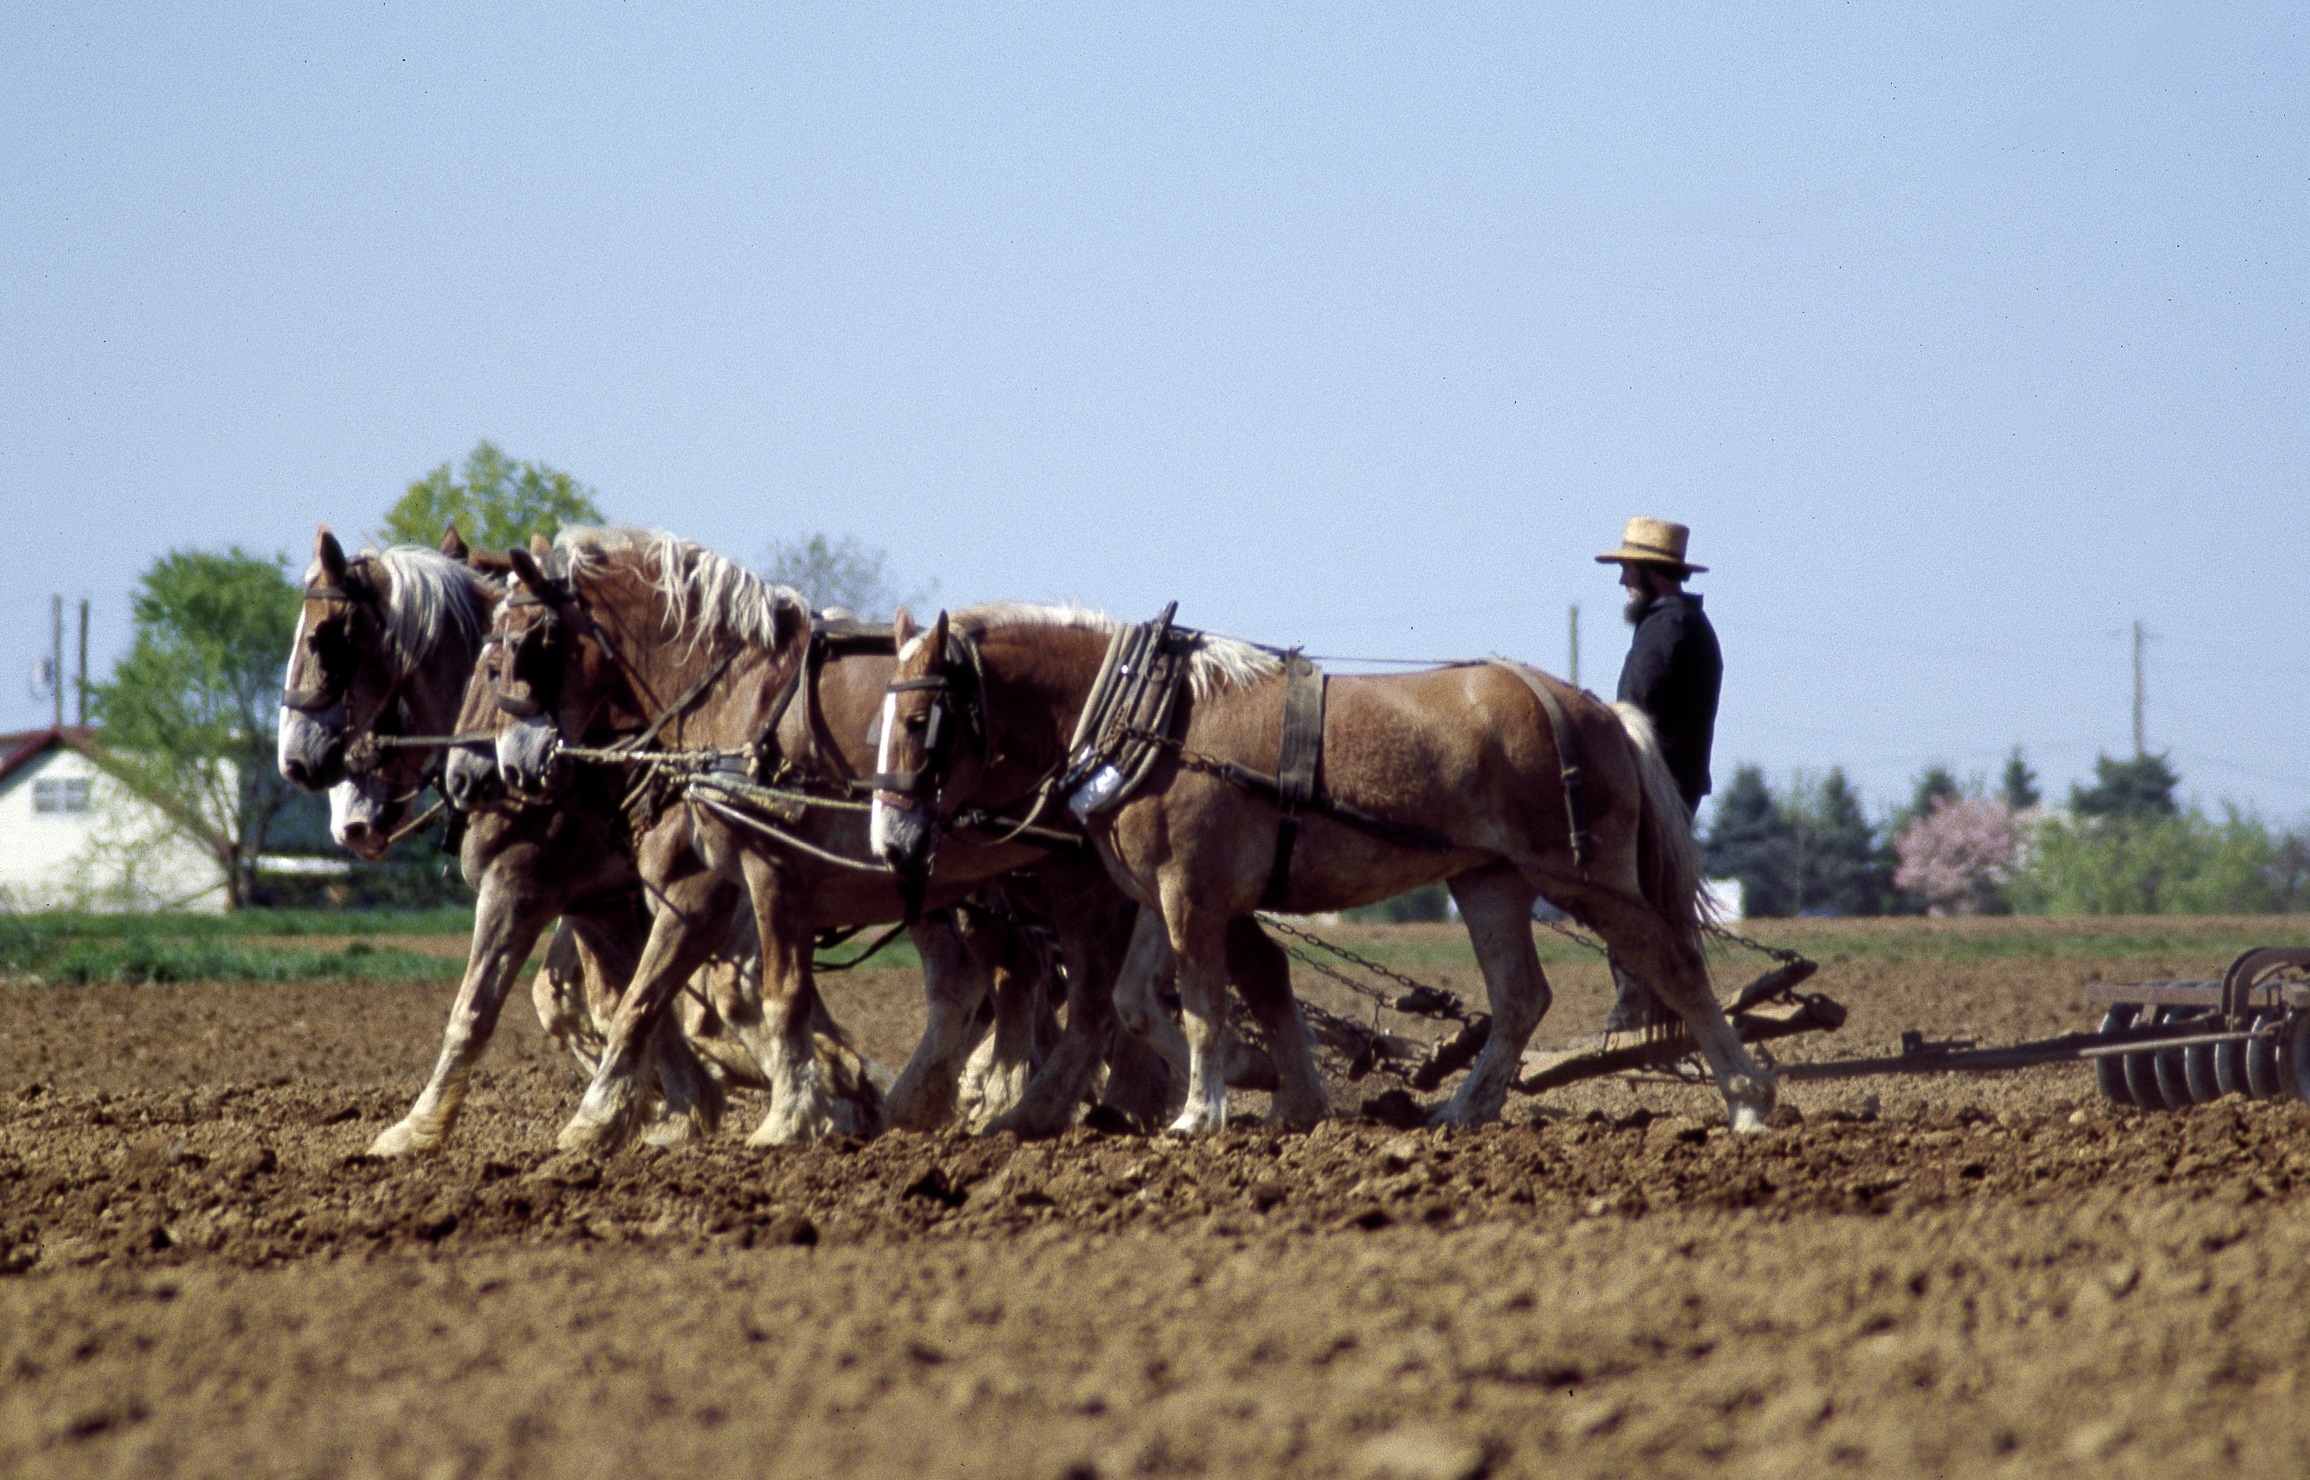
work, field, farm, country, rural, food, herd, farming, vehicle, agriculture, lifestyle, plants, farmer, horses, earth, amish, plough, implement, pack animal